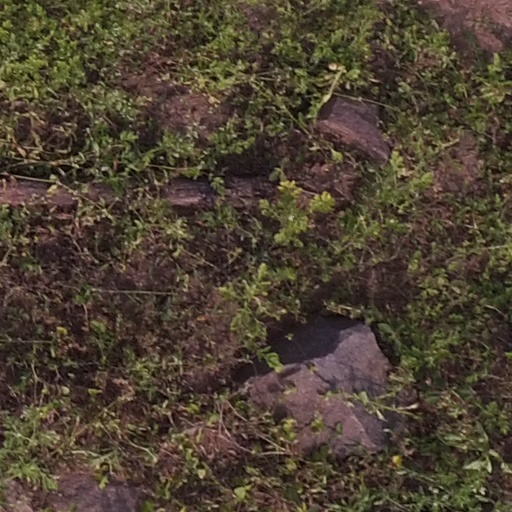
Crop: maize; corn